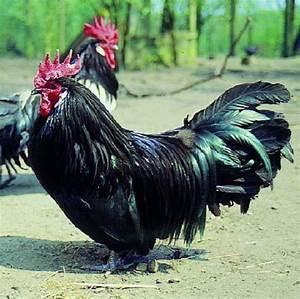
chicken